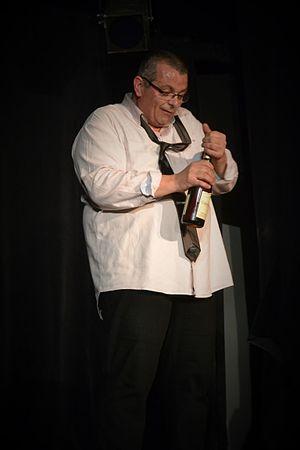
Eric Collado sur scène en 2014
Éric Collado né le 17 juillet 1963 à Marseille est un comédien et humoriste français.